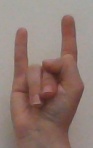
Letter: la